Fuerzas sutiles

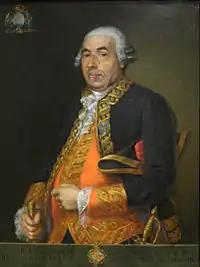
Portrait of Antonio Barceló, Naval Museum of Madrid.

The true rise of subtle forces comes with Antonio Barceló, who designed gunboats for their usage during the Great Siege of Gibraltar in 1779. His project entailed small boats with sails, rows and oversized artillery pieces, later adding armor too. The first batch featured 40 gunboats and 20 equipped with howitzers, which passed the rest of the siege entering and exiting the bay while bombarding the British positions, especially in night operations. They would become the most effective Spanish active in the otherwise ineffective siege, as recorded by chronicler Frederick Sayer. According to him, Spanish gunboats dealt constant, unanswered damage due to their size and number, as British artillerymen couldn't sight them by night and found out it was similarly useless to aim for their gun flashes.